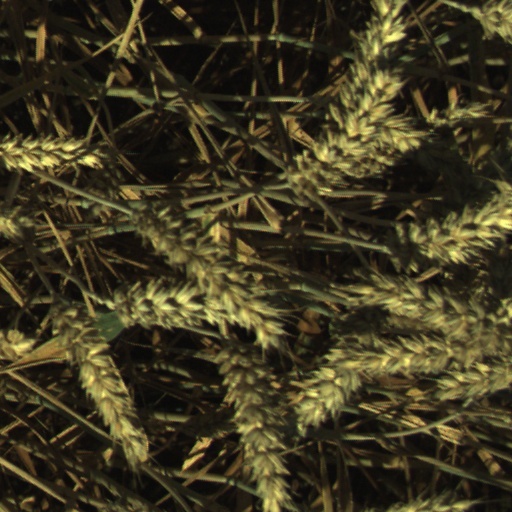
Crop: wheat